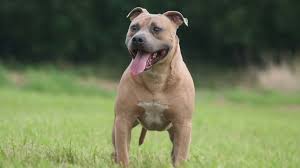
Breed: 203-n000015-Staffordshire_bullterrier